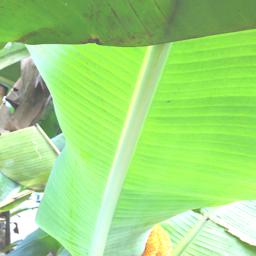
Label: JAHAJI LEAF